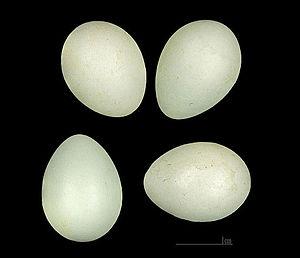
Le Gobemouche noir est l'une des quatre espèces de gobe-mouches que l'on peut observer en France.